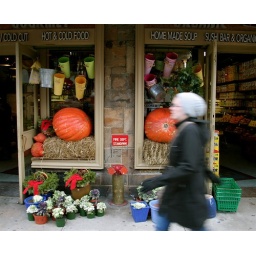
Space Market near NYU. Had to go down to Bobst to return my mountain of books from finals.